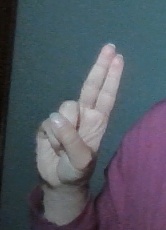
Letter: taa